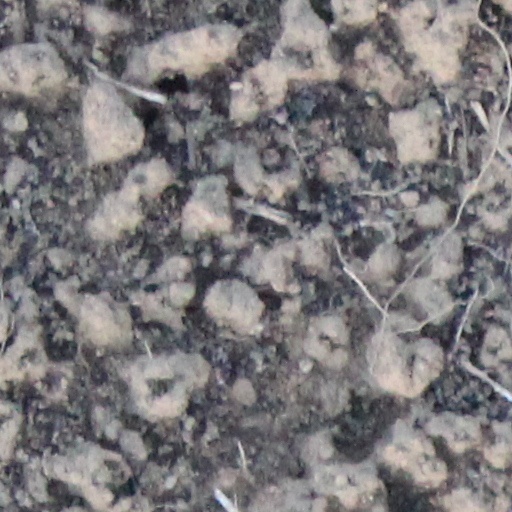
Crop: wheat